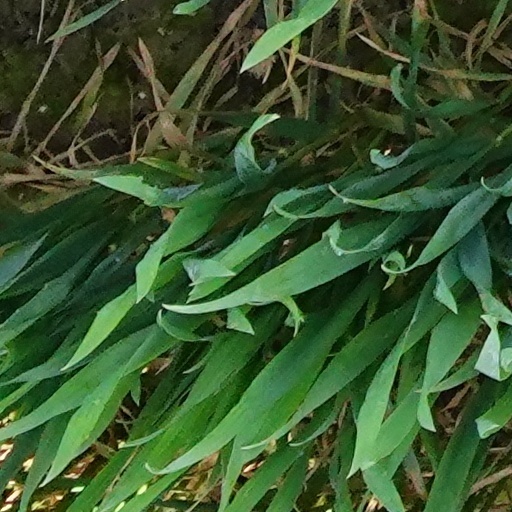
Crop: wheat